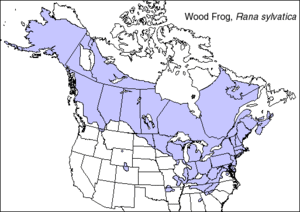
La Grenouille des bois, Lithobates sylvaticus, est une espèce nord-américaine d'amphibiens de la famille des Ranidae.